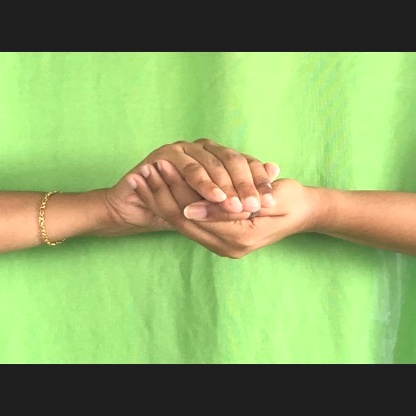
Mudra: Samputa